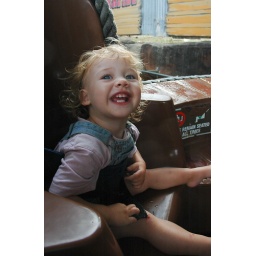
Em happy to be a big girl in her own seat